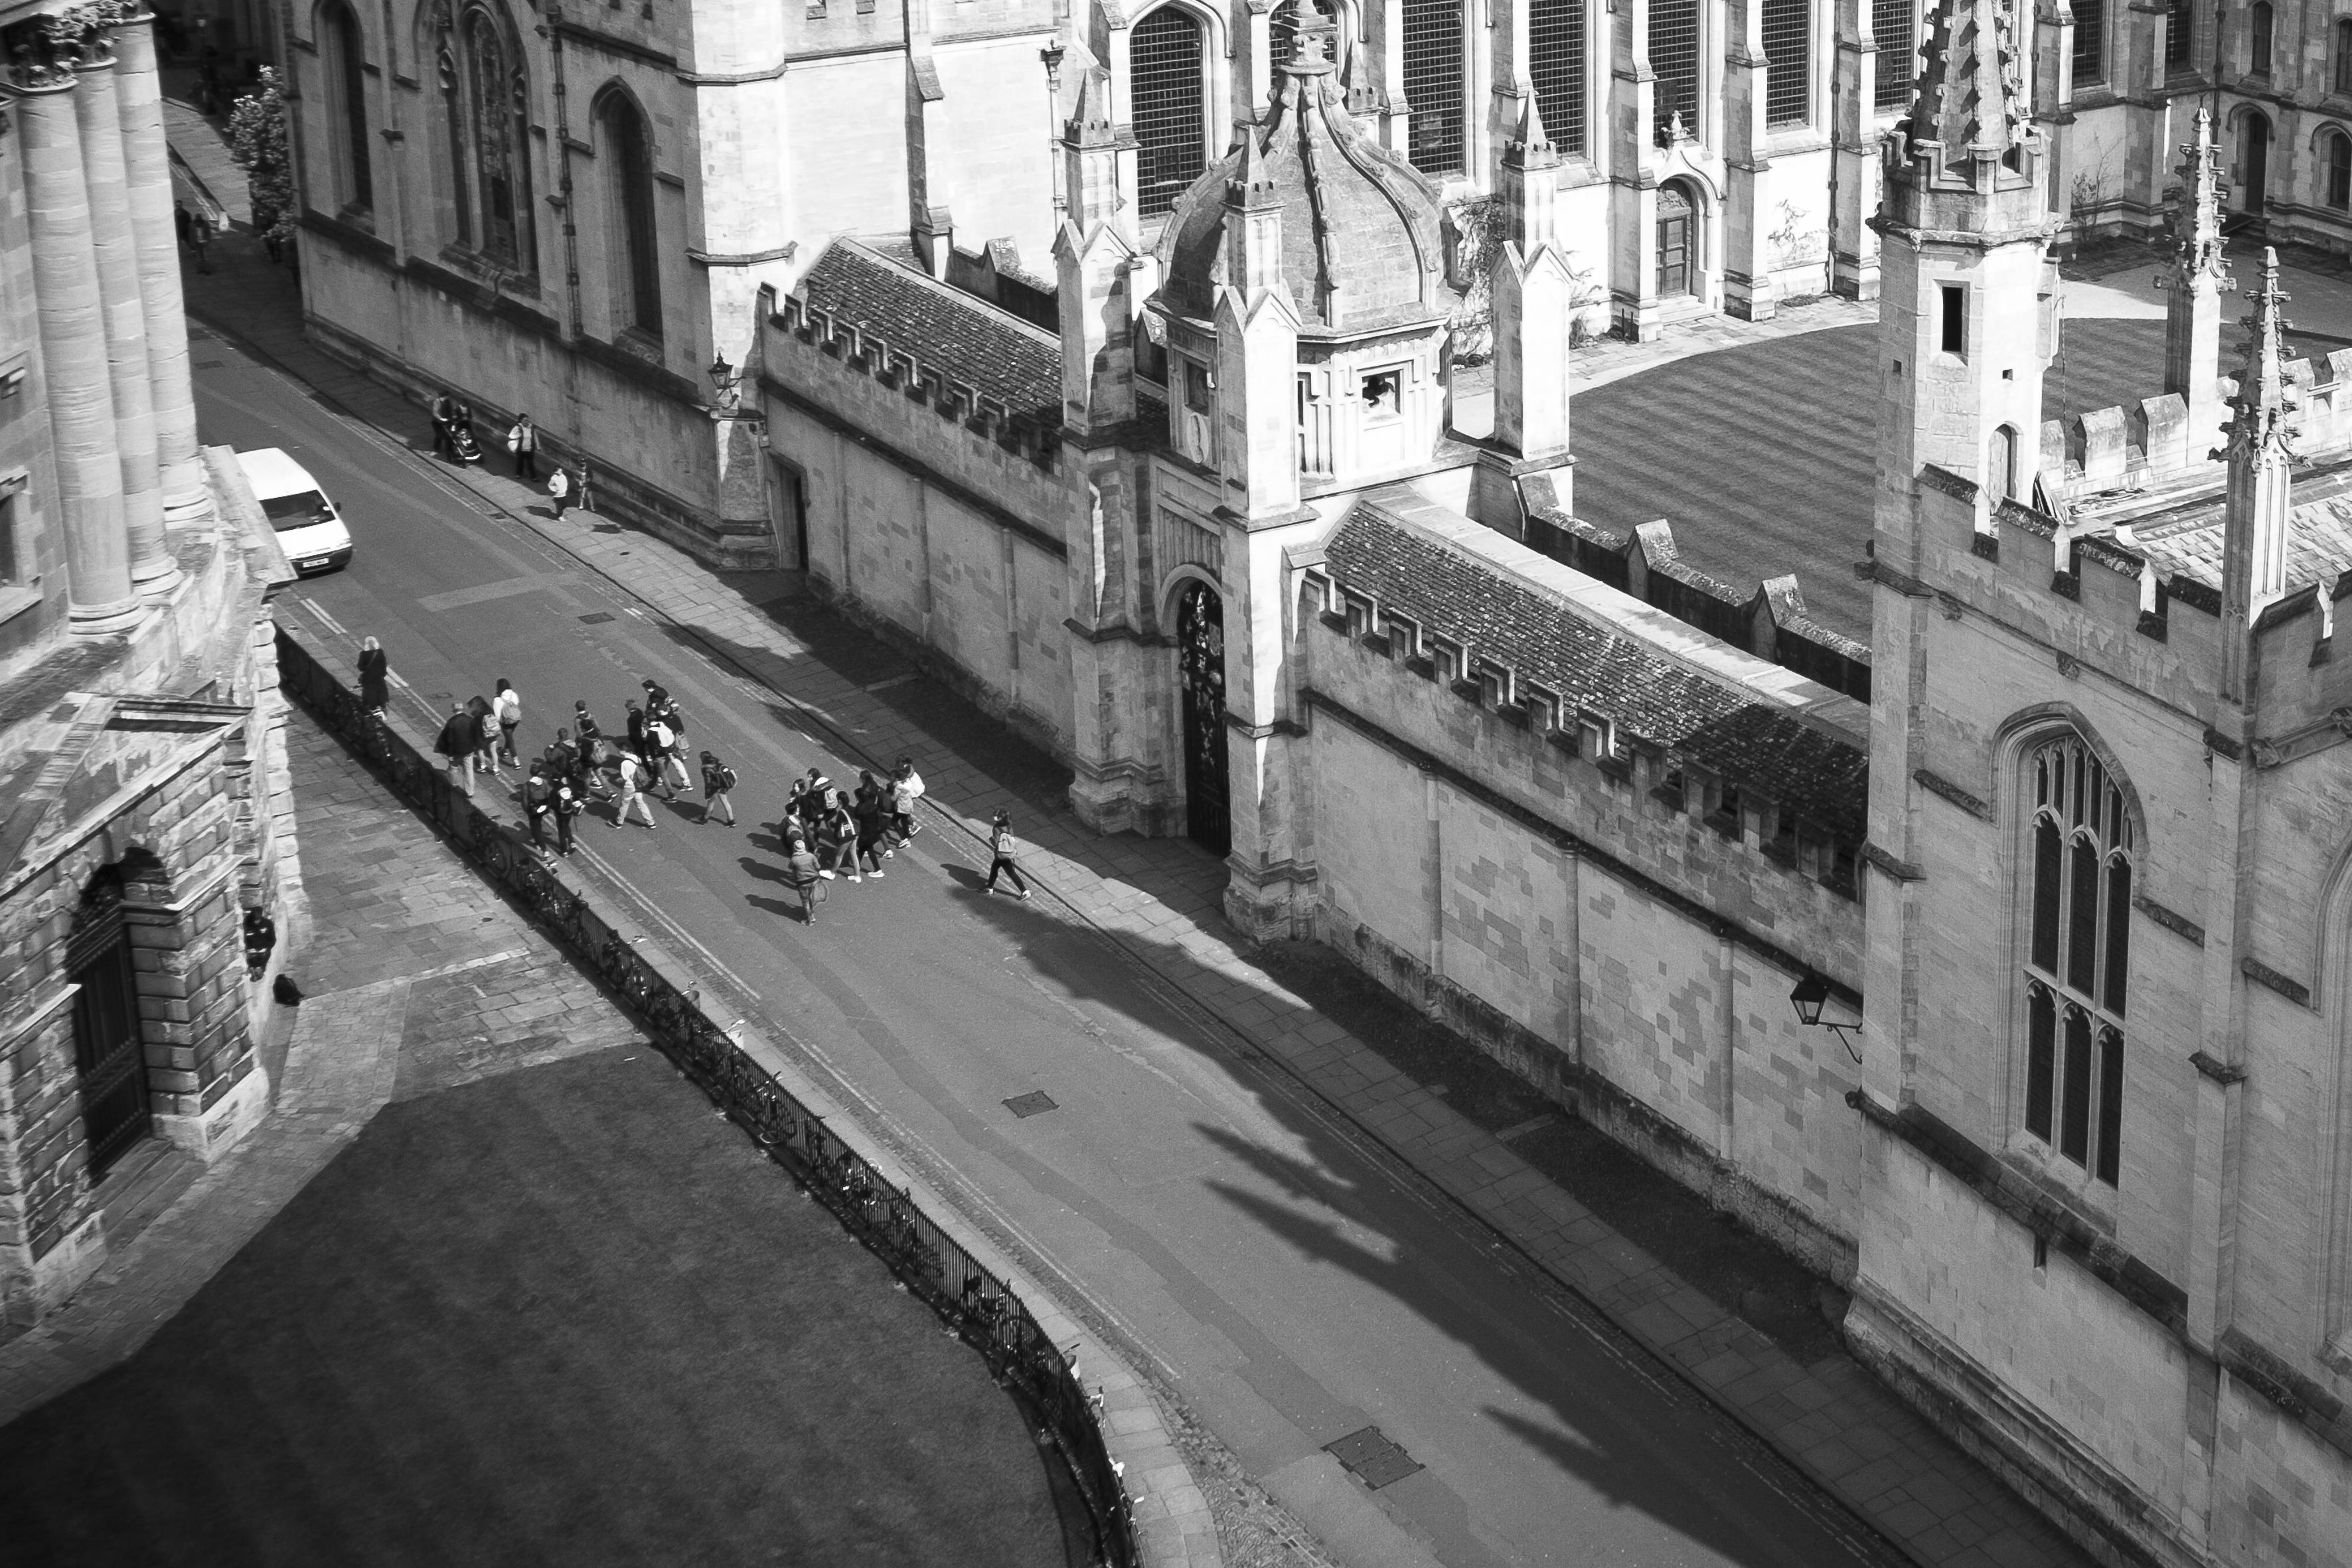
black and white, road, street, photography, city, urban, cityscape, travel, fujifilm, monochrome, lane, uk, england, bw, blackandwhite, blackwhite, infrastructure, ngc, noiretblanc, unitedkingdom, fuji, oxford, fujixt1, fujix, urban area, monochrome photography